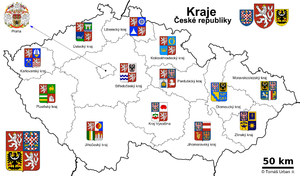
Carte héraldique des régions composant la République tchèque Norsk bokmål: Lokalisering av Tsjekkias regioner på kart. Português: Localização de regiões Tchecas no mapa. Svenska: Tjeckiens regioner.
La Tchéquie est subdivisée en treize régions administratives qui constituent également, depuis le 12 novembre 2000, des collectivités territoriales, avec une assemblée et un exécutif élus. La ville-capitale a un statut spécial et est le plus souvent considérée comme une quatorzième région, même si elle n'en possède pas le statut.
Cette liste non exhaustive répertorie les principaux châteaux en Tchéquie classé par région.